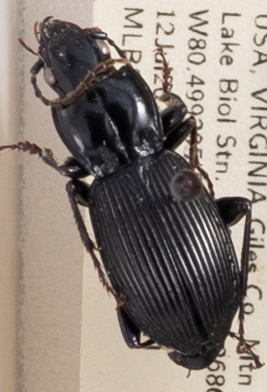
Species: Pterostichus coracinus
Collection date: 2022-07-12
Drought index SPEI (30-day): -0.348
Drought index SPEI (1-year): -0.9
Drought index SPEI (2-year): -0.39